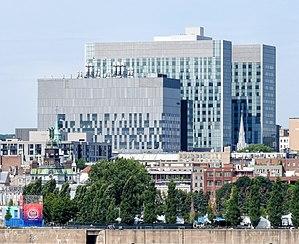
Le Centre hospitalier de l’Université de Montréal est le plus grand centre hospitalier universitaire du Québec. Constitué en février 1995, il offre des soins et des services généraux et spécialisés à sa patientèle immédiate, mais également des services spécialisés et superspécialisés à une patientèle régionale et suprarégionale par l'entremise du Réseau universitaire intégré de santé et de services sociaux de l’Université de Montréal.